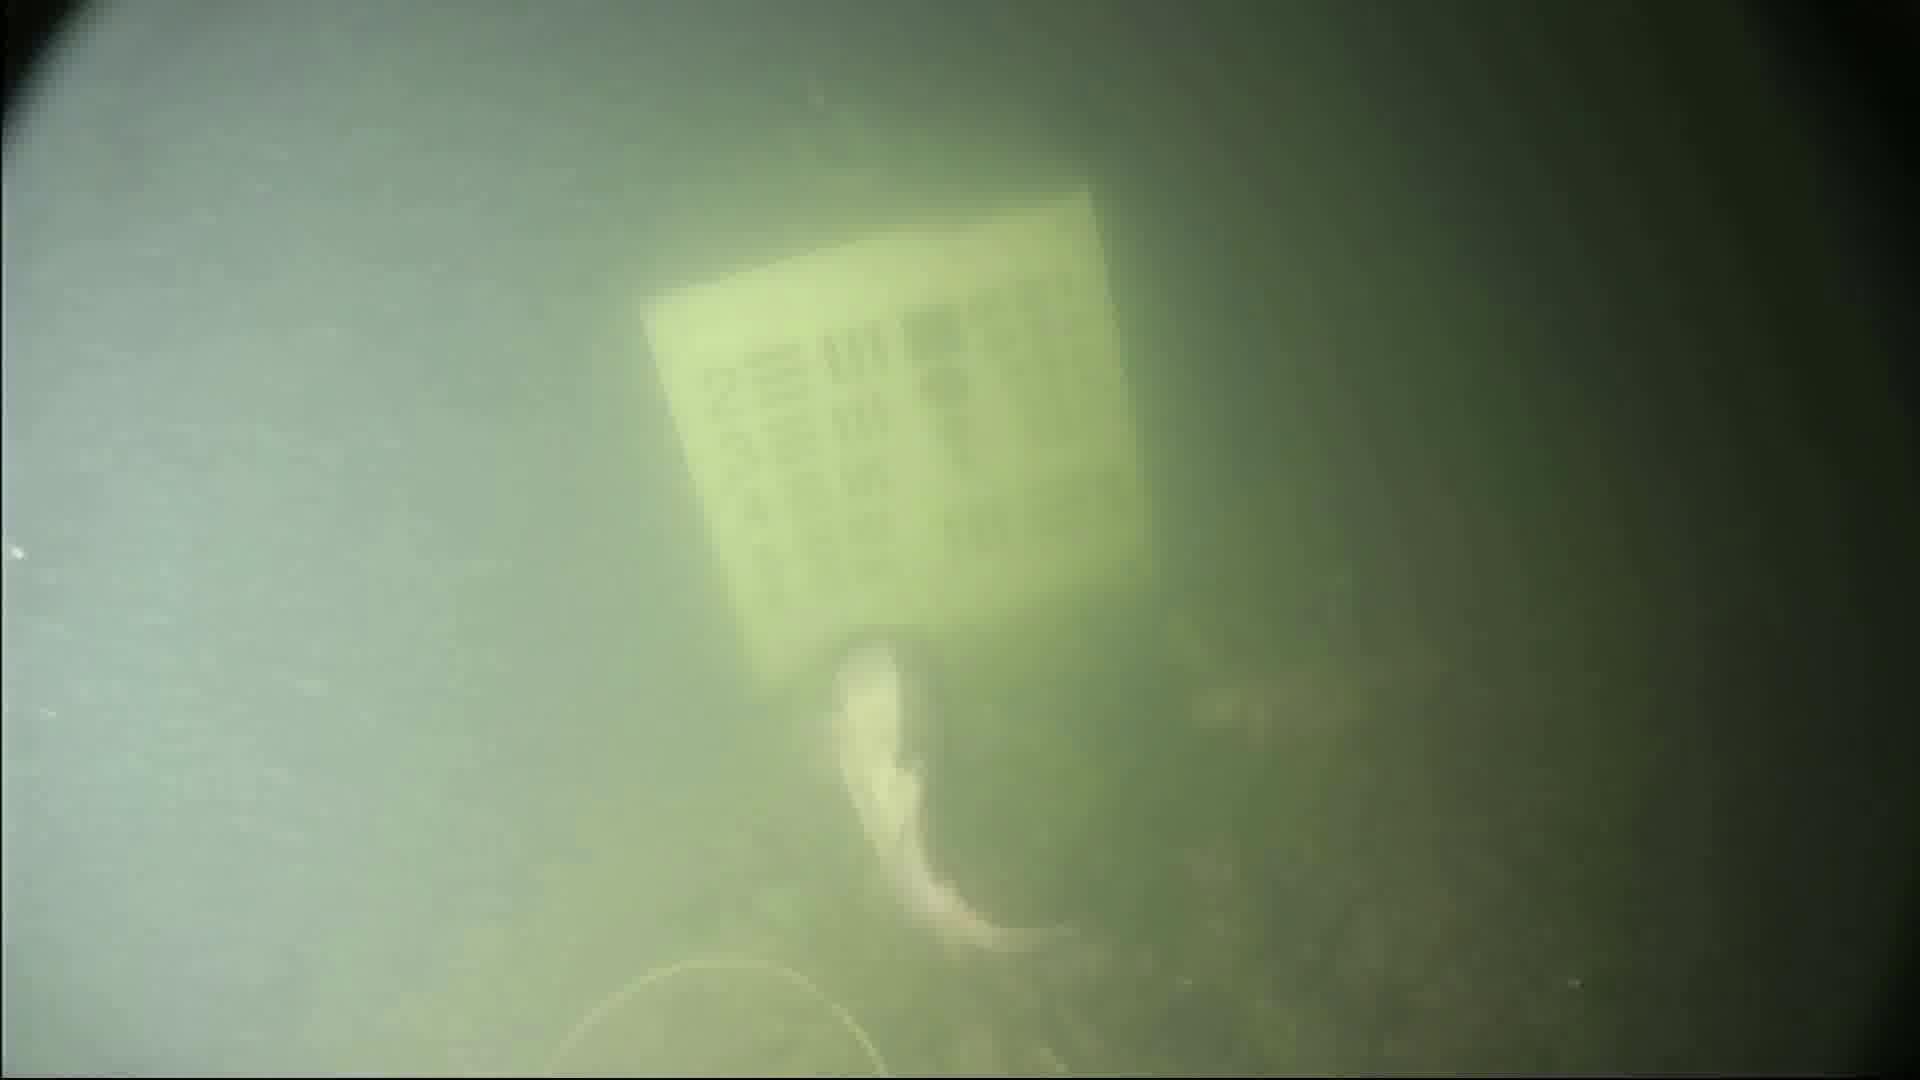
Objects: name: fish